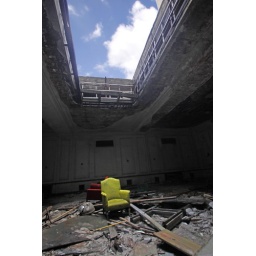
beneath the pale blue sky